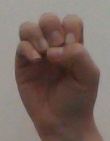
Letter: ha